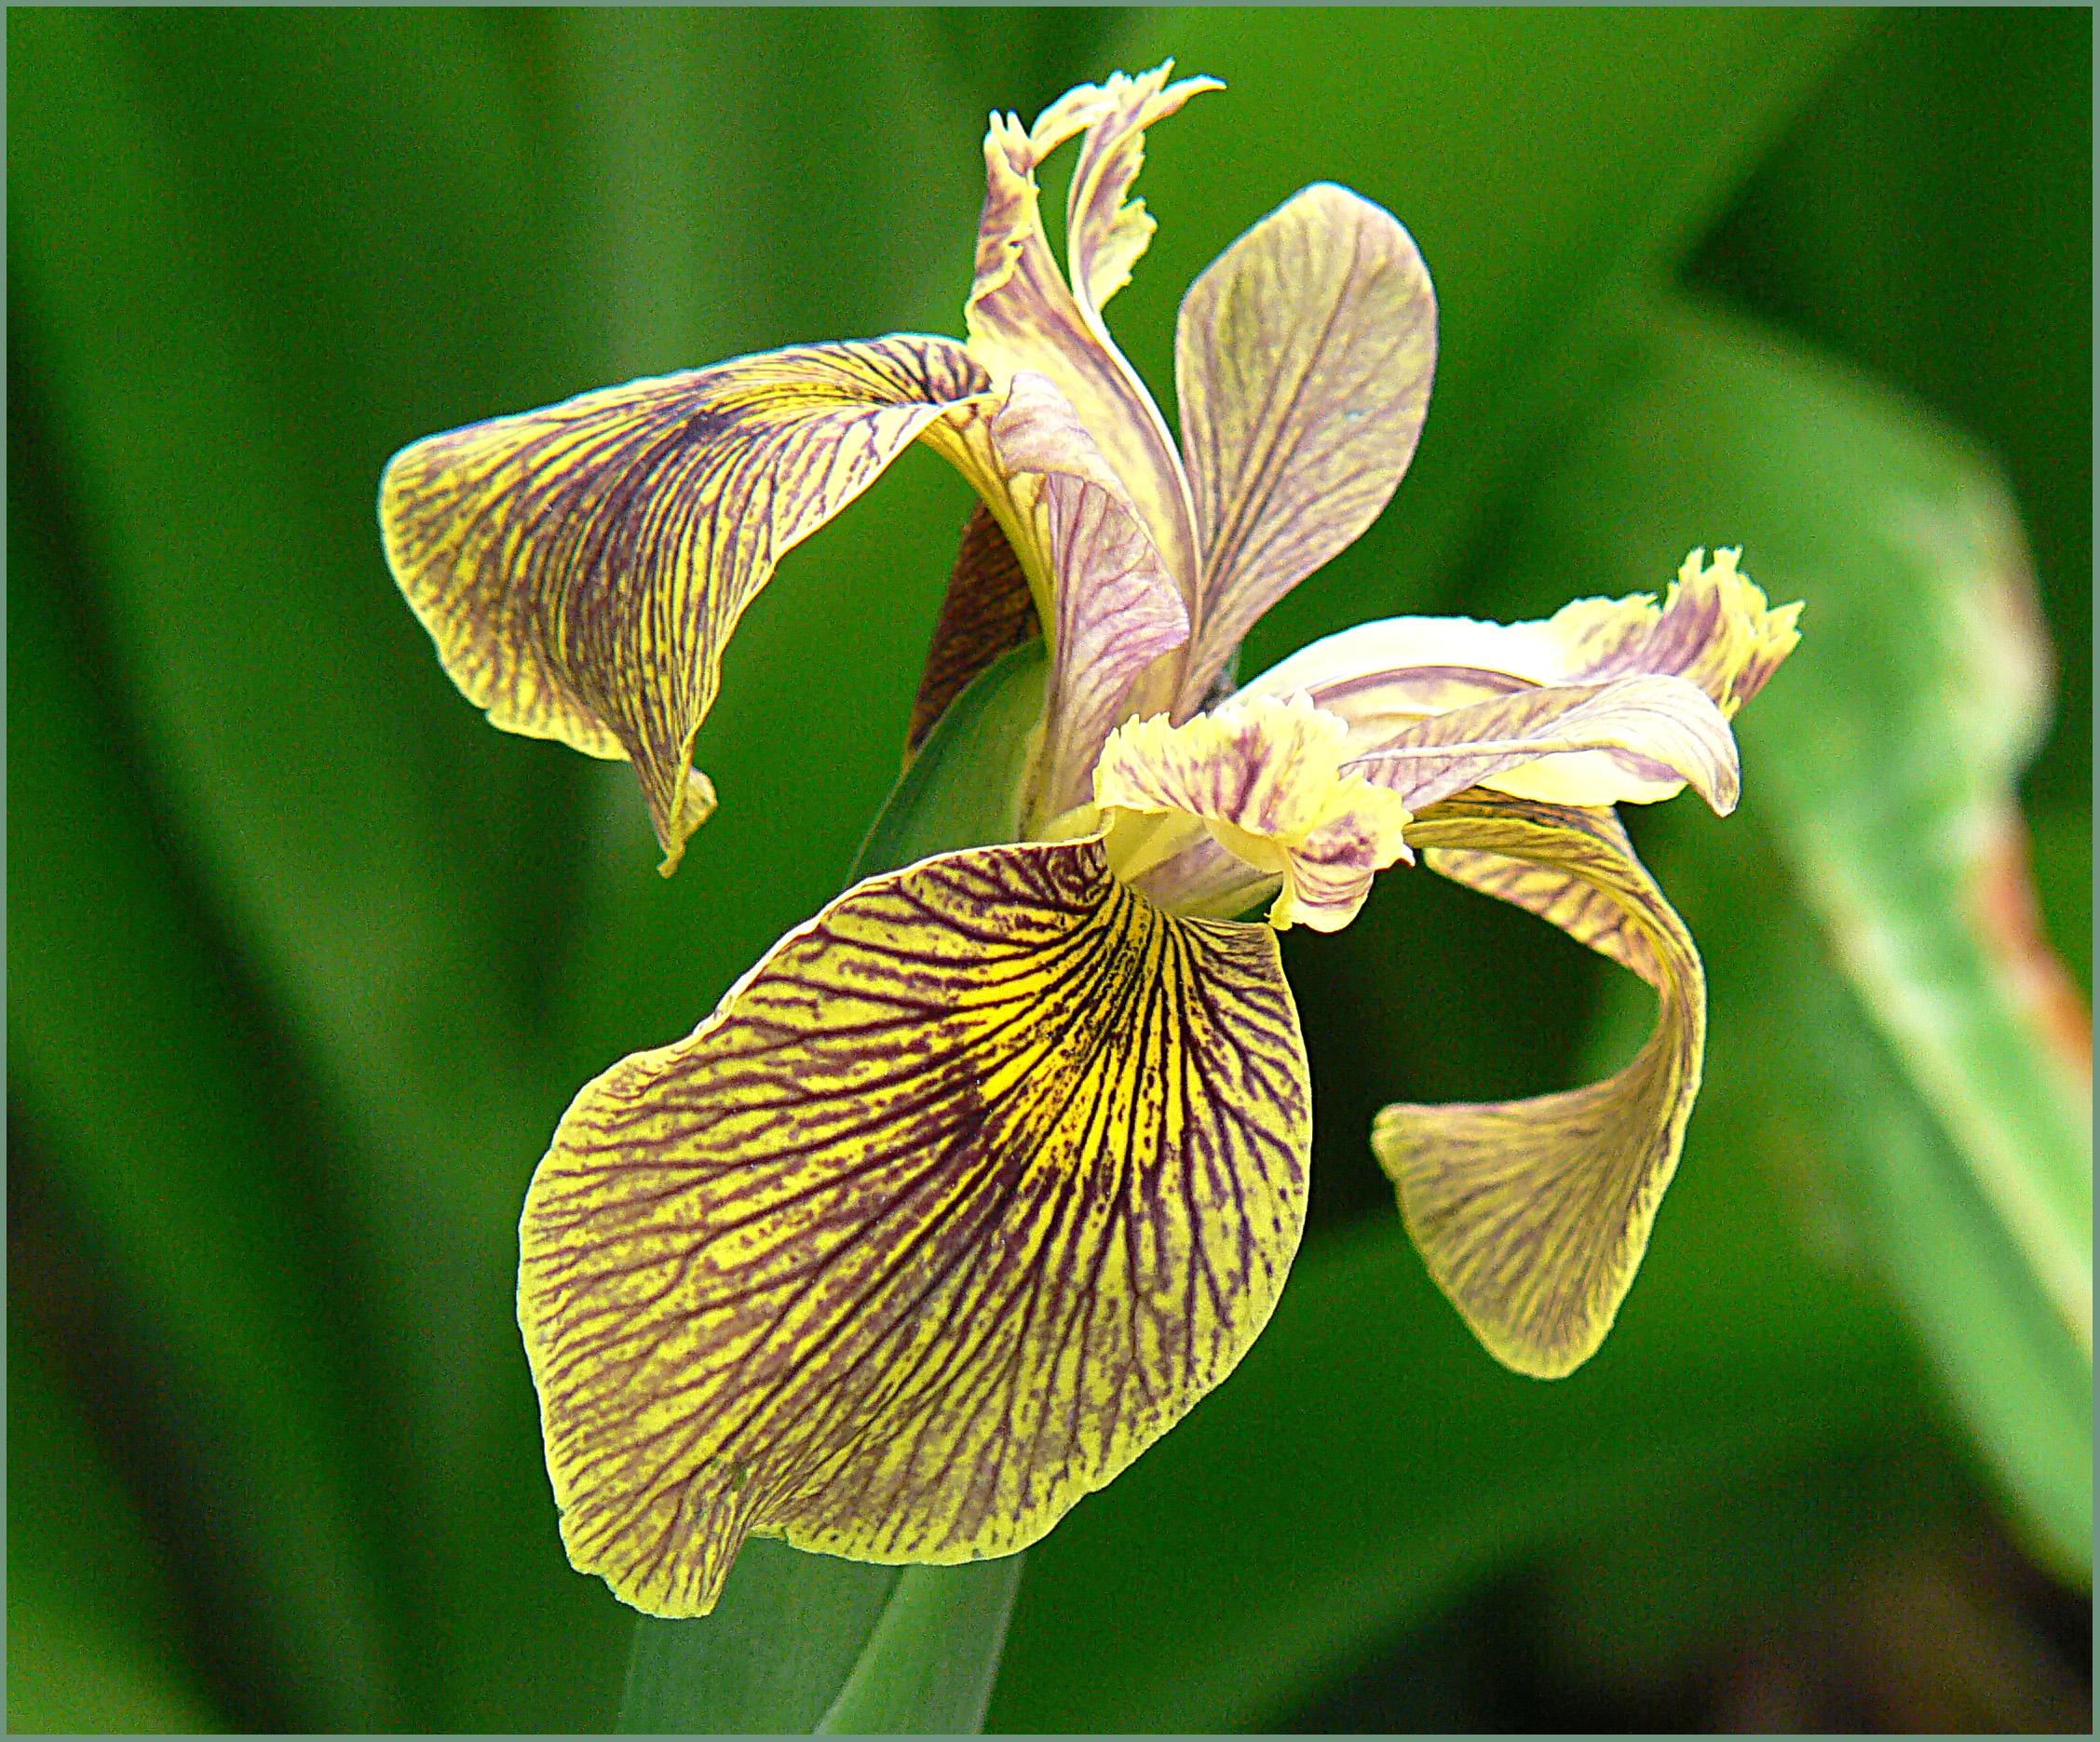
plant, flower, botany, flora, orchid, flowers, iris, eye, cypripedium, flowering plant, canna lily, plant stem, land plant, canna family, iris family